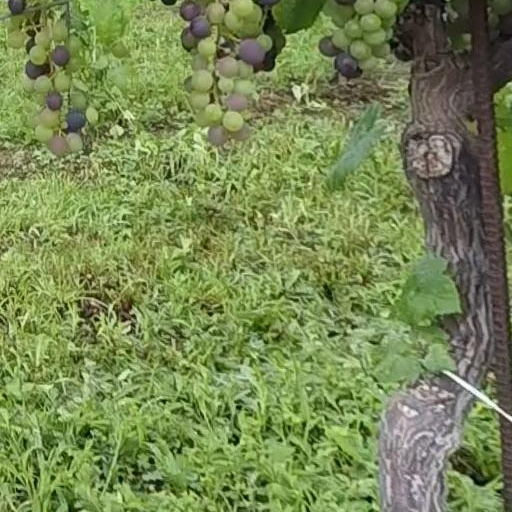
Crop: grape